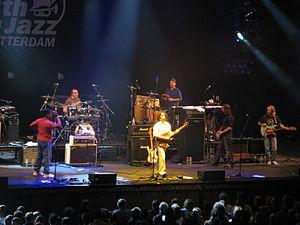
"Zappa Plays Zappa est le titre de tournées de concerts organisées depuis 2006 durant lesquelles un groupe mené par Dweezil Zappa, le fils aîné du compositeur et musicien Frank Zappa, donne des concerts en Europe, au Canada et aux États-Unis. Les tournées sont également connues sous le nom de ""Tour de Frank"". Le spectacle propose une série de compositions de style rock de Frank Zappa s'étalant des années 1960 à 1980.